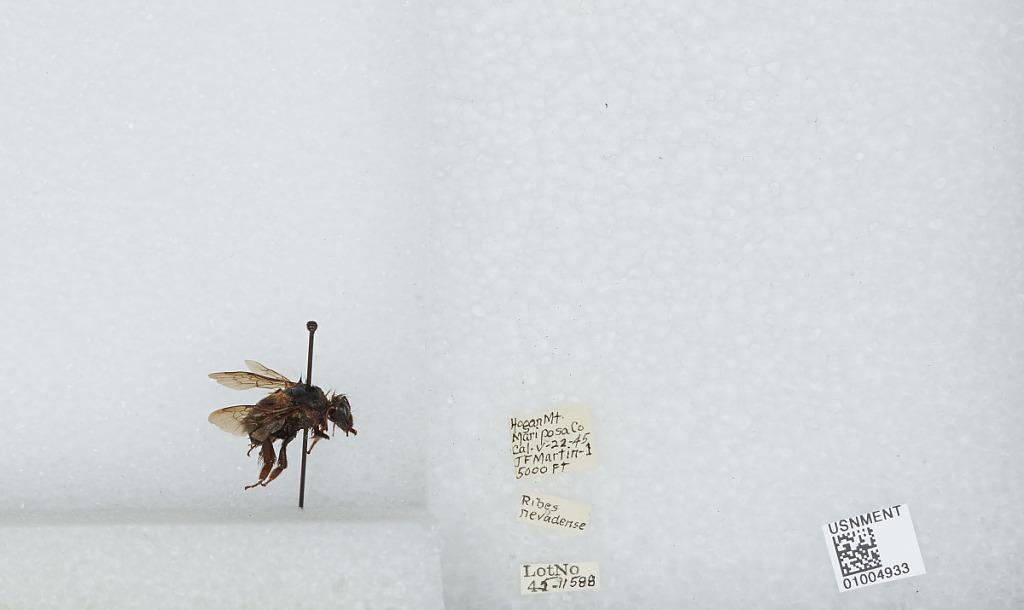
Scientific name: Bombus (Fervidobombus) californicus Smith
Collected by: J. Martin IV
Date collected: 1945-5-22
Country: United States
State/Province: California
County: Mariposa
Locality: Hogan Mt.
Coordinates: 37.4864, -119.667